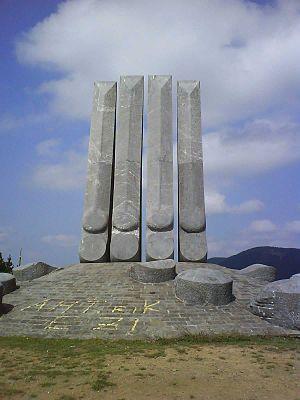
Besaide est un petit sommet qui se situe entre l'Udalaitz et l'Anboto avec une altitude de 564 m, au Pays basque.